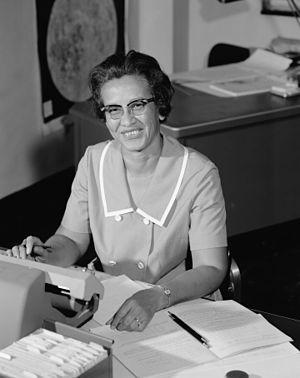
Les Figures de l'ombre est un drame biographique américain coécrit, coproduit et réalisé par Theodore Melfi, sorti en 2016.
Katherine Coleman Goble Johnson, née le 26 août 1918 à White Sulphur Springs et morte le 24 février 2020 à Newport News, est une physicienne, mathématicienne et ingénieure spatiale américaine.
Les femmes ont eu une place importante dans le développement de l'informatique. Elles ont façonné l'évolution des technologies de l'information. Elles sont les premières programmeuses des débuts du XXᵉ siècle et ont apporté des contributions majeures à cette industrie. Avec le changement des technologies et des pratiques, le rôle des femmes en tant que programmeuses se modifie et l'histoire officielle de l'informatique tend à faire disparaître leur rôle et leurs innovations dans ce domaine.